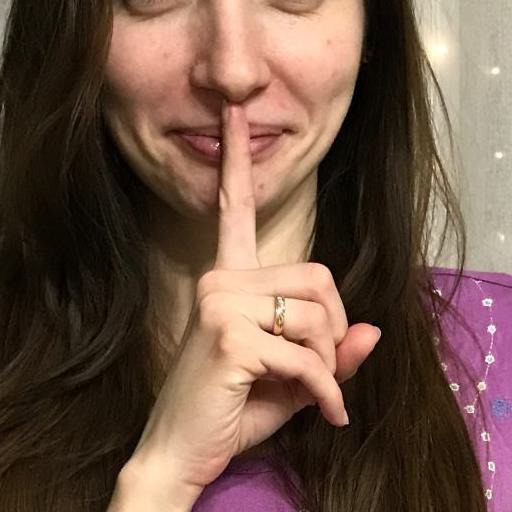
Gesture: mute